Jake Murphy

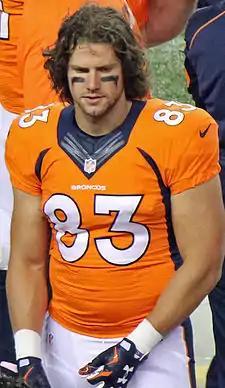
Murphy in the 2015 NFL preseason.

Jacob Thomas Murphy (born September 21, 1989) is a former American football tight end. He was signed by the Oakland Raiders as an undrafted free agent in 2014. He played college football at the University of Utah.